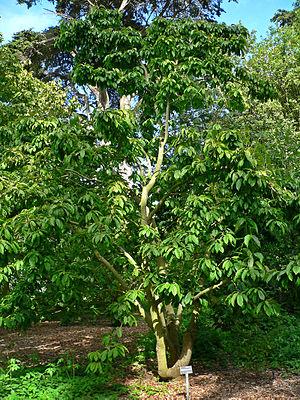
Magnolia zenii est une espèce d'arbres de la famille des Magnoliacées endémique de Chine.